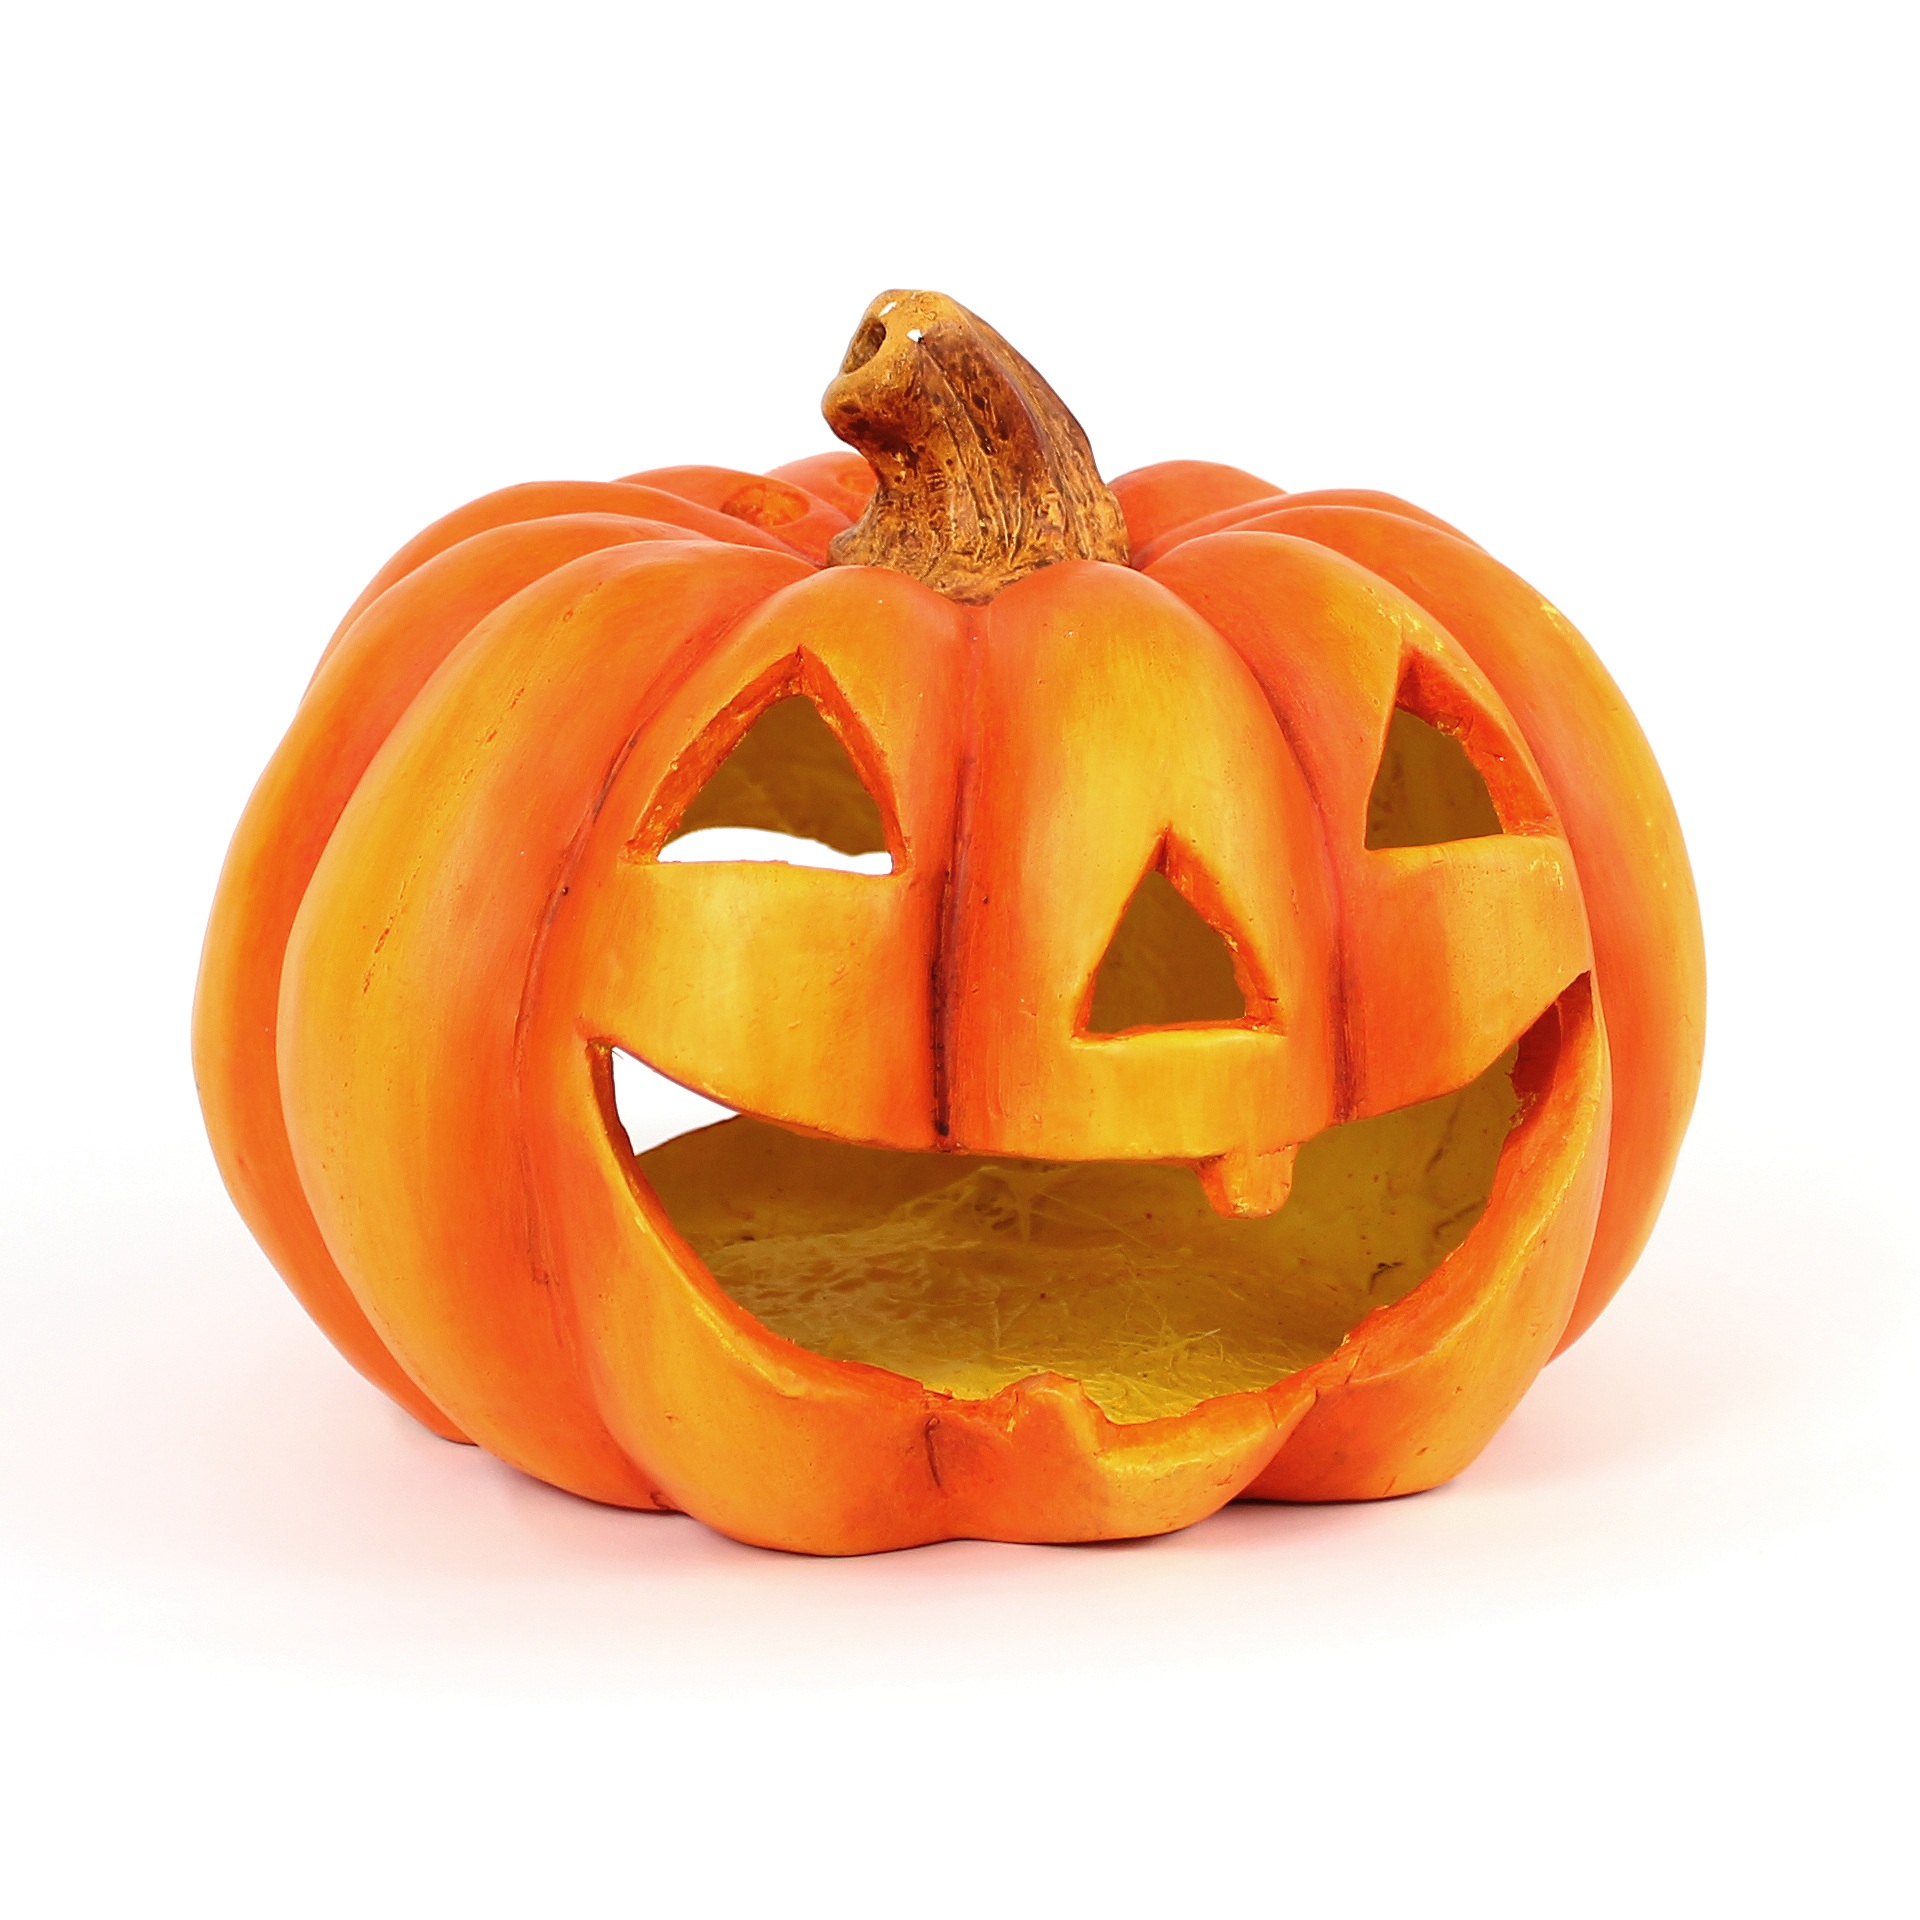
decoration, orange, food, produce, vegetable, pumpkin, garden, deco, jack o lantern, decorative, calabaza, carving, cucurbita, helloween, decorative items, flowering plant, winter squash, land plant